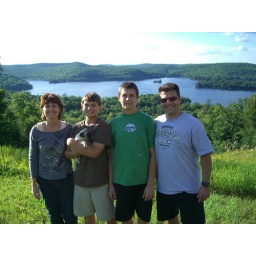
Our family on hill by lake